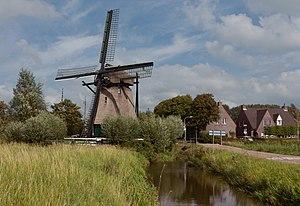
Haarlem, également connue sous le nom de Harlem en français, est une ville et commune néerlandaise, chef-lieu de la province de Hollande-Septentrionale et centre de la région méridionale du Kennemerland. Lors du recensement de 2016, elle compte 158 395 habitants.